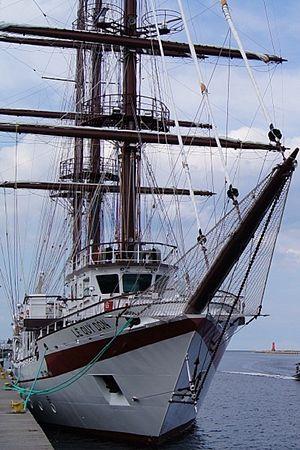
Lê Quý Đôn ou STS Lê Quý Đôn est un trois-mâts barque, navire-école de la Marine populaire vietnamienne depuis 2015. Il a pour port d'attache Nha Trang.